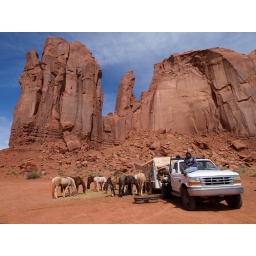
This guy in monument valley offered me a horse ride for $5; I took a picture instead. Nice guy.